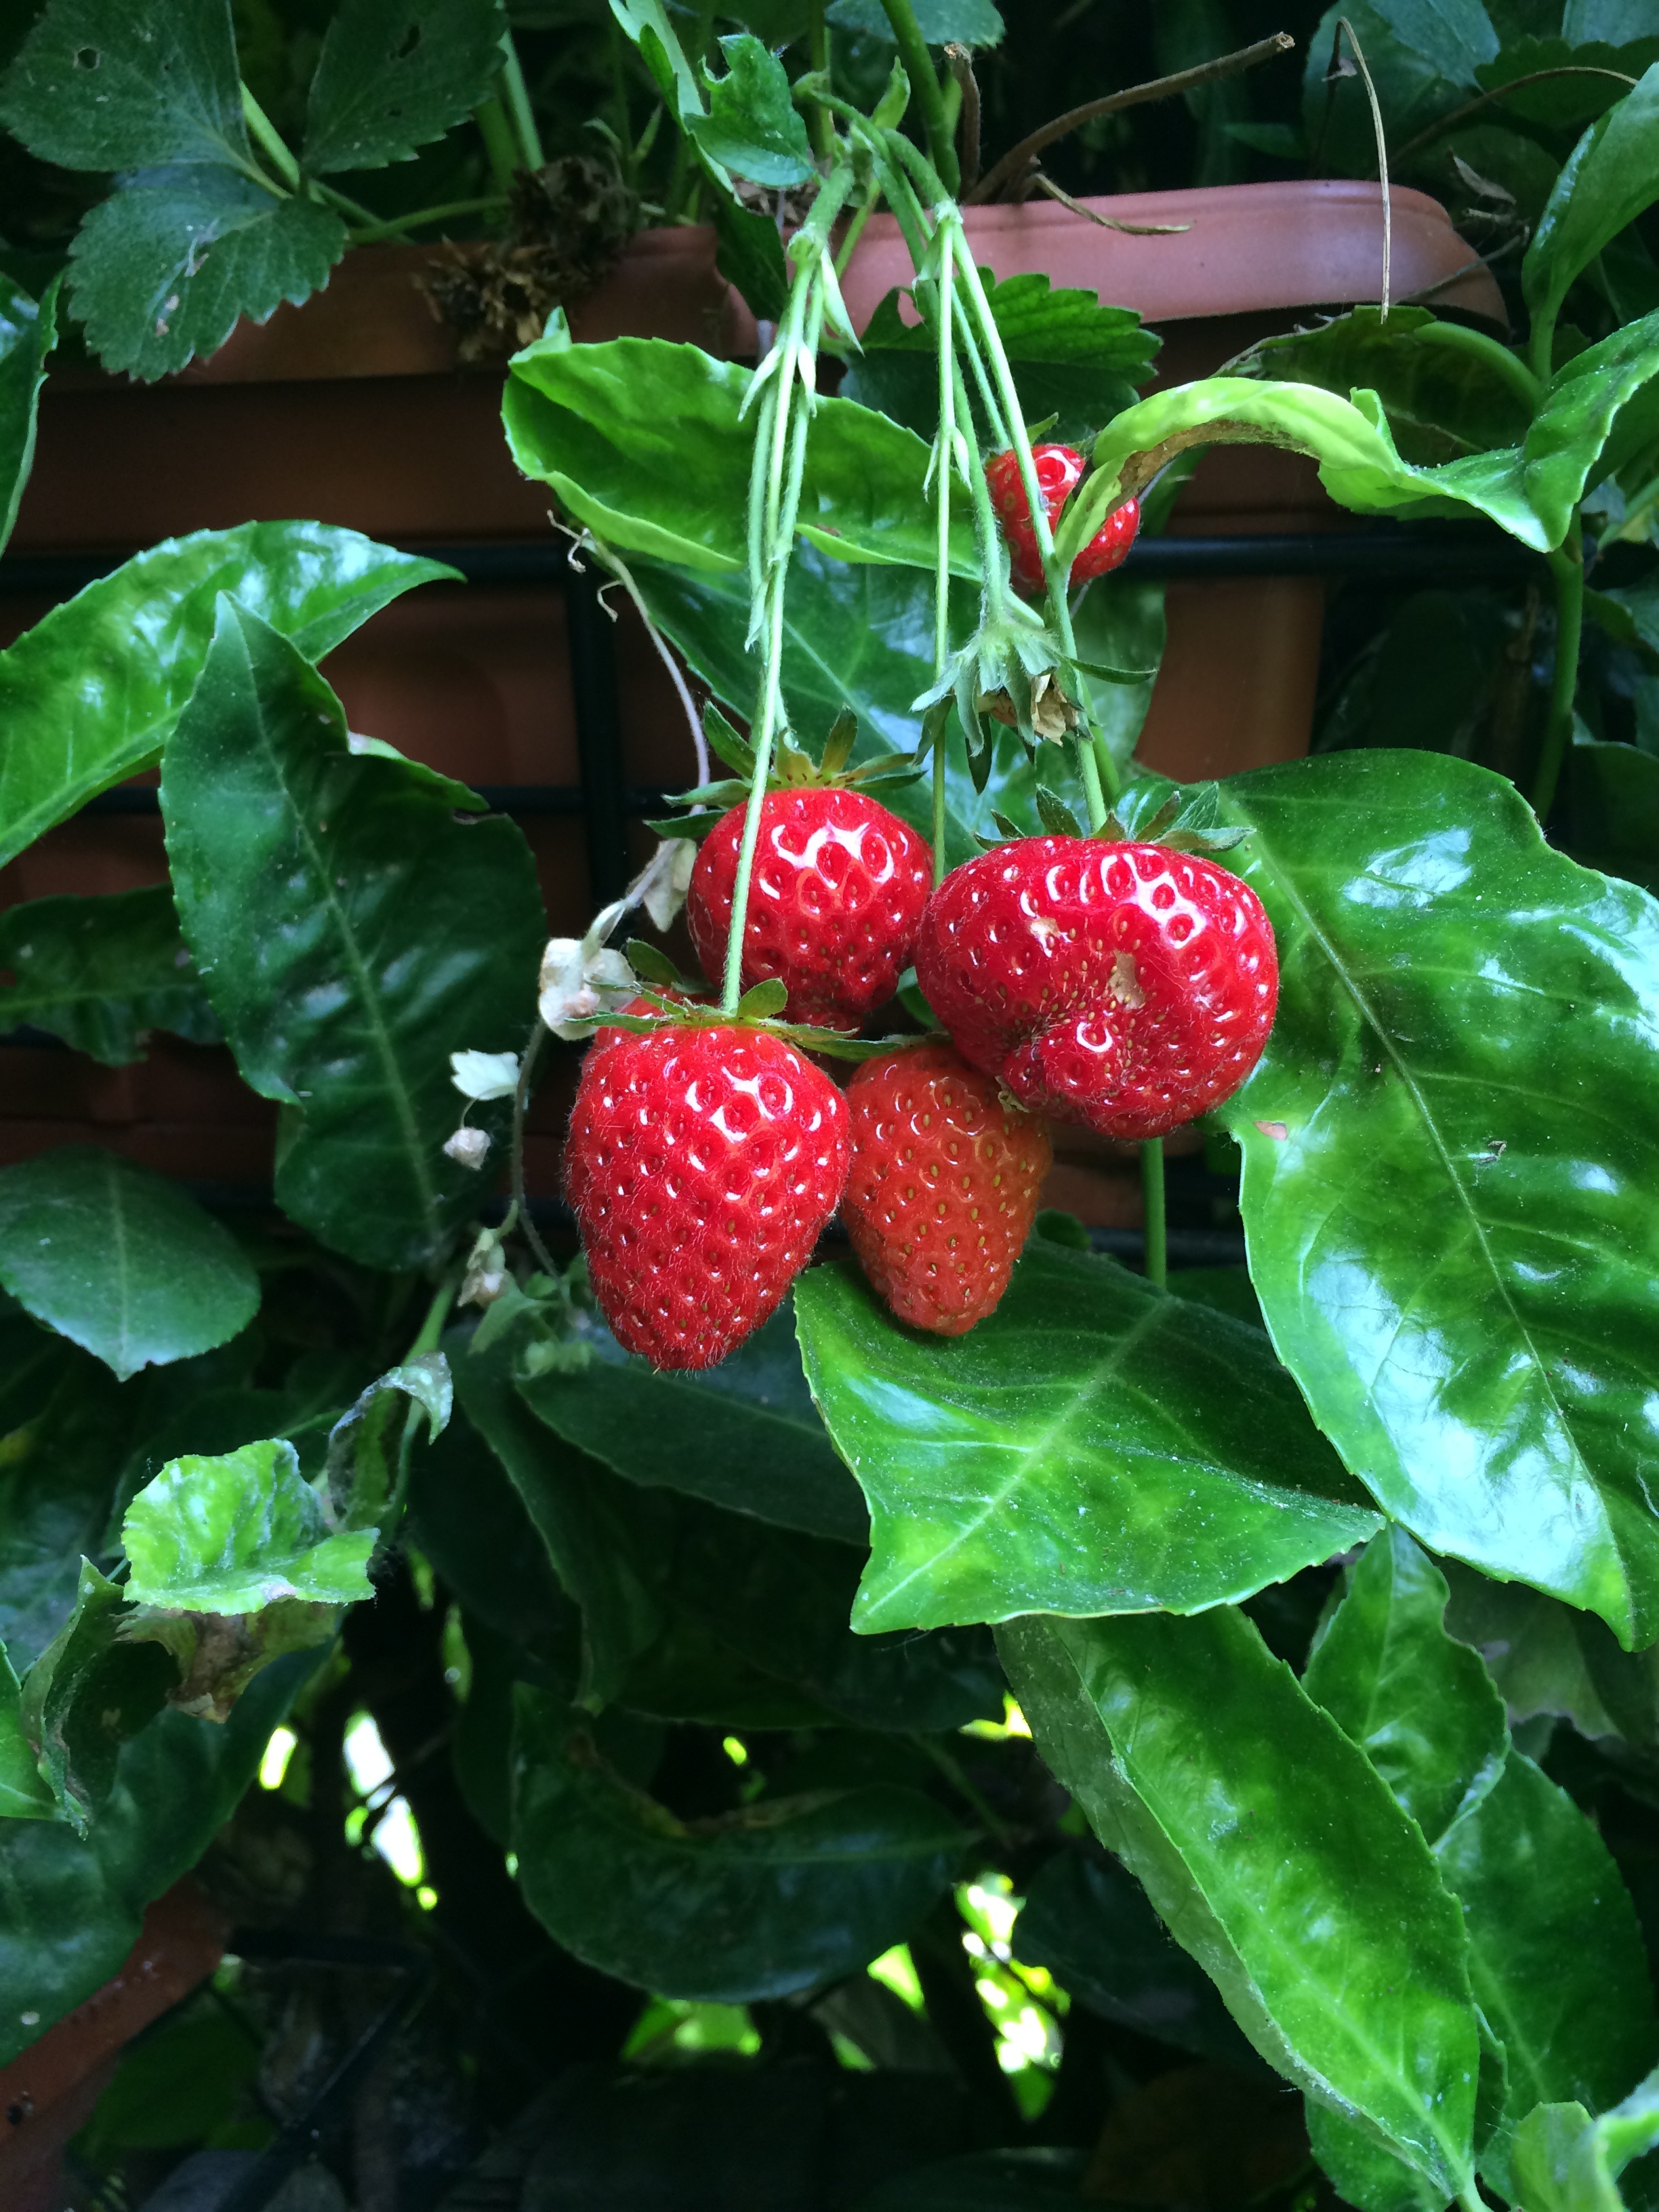
plant, fruit, berry, flower, food, produce, vegetable, garden, strawberry, shrub, strawberries, flowering plant, land plant